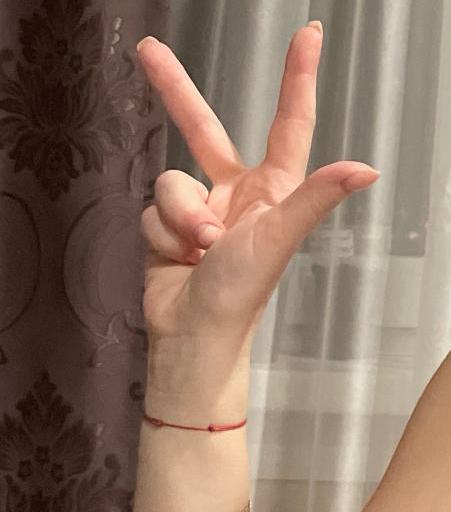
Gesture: three2